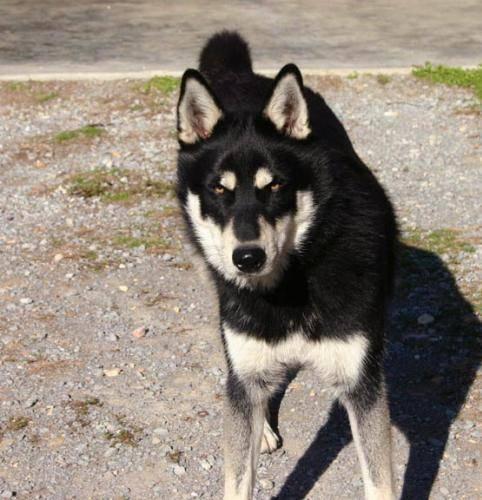
dog